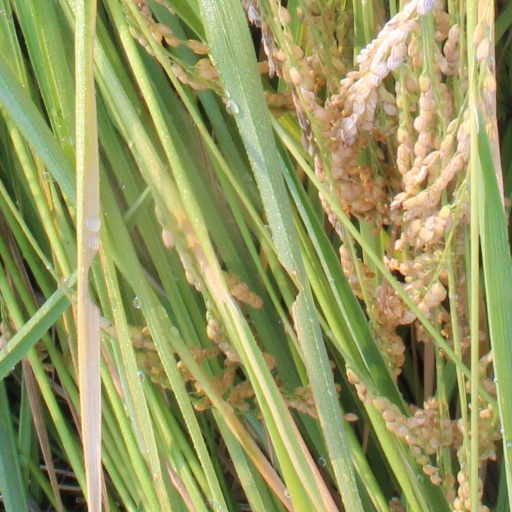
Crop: rice